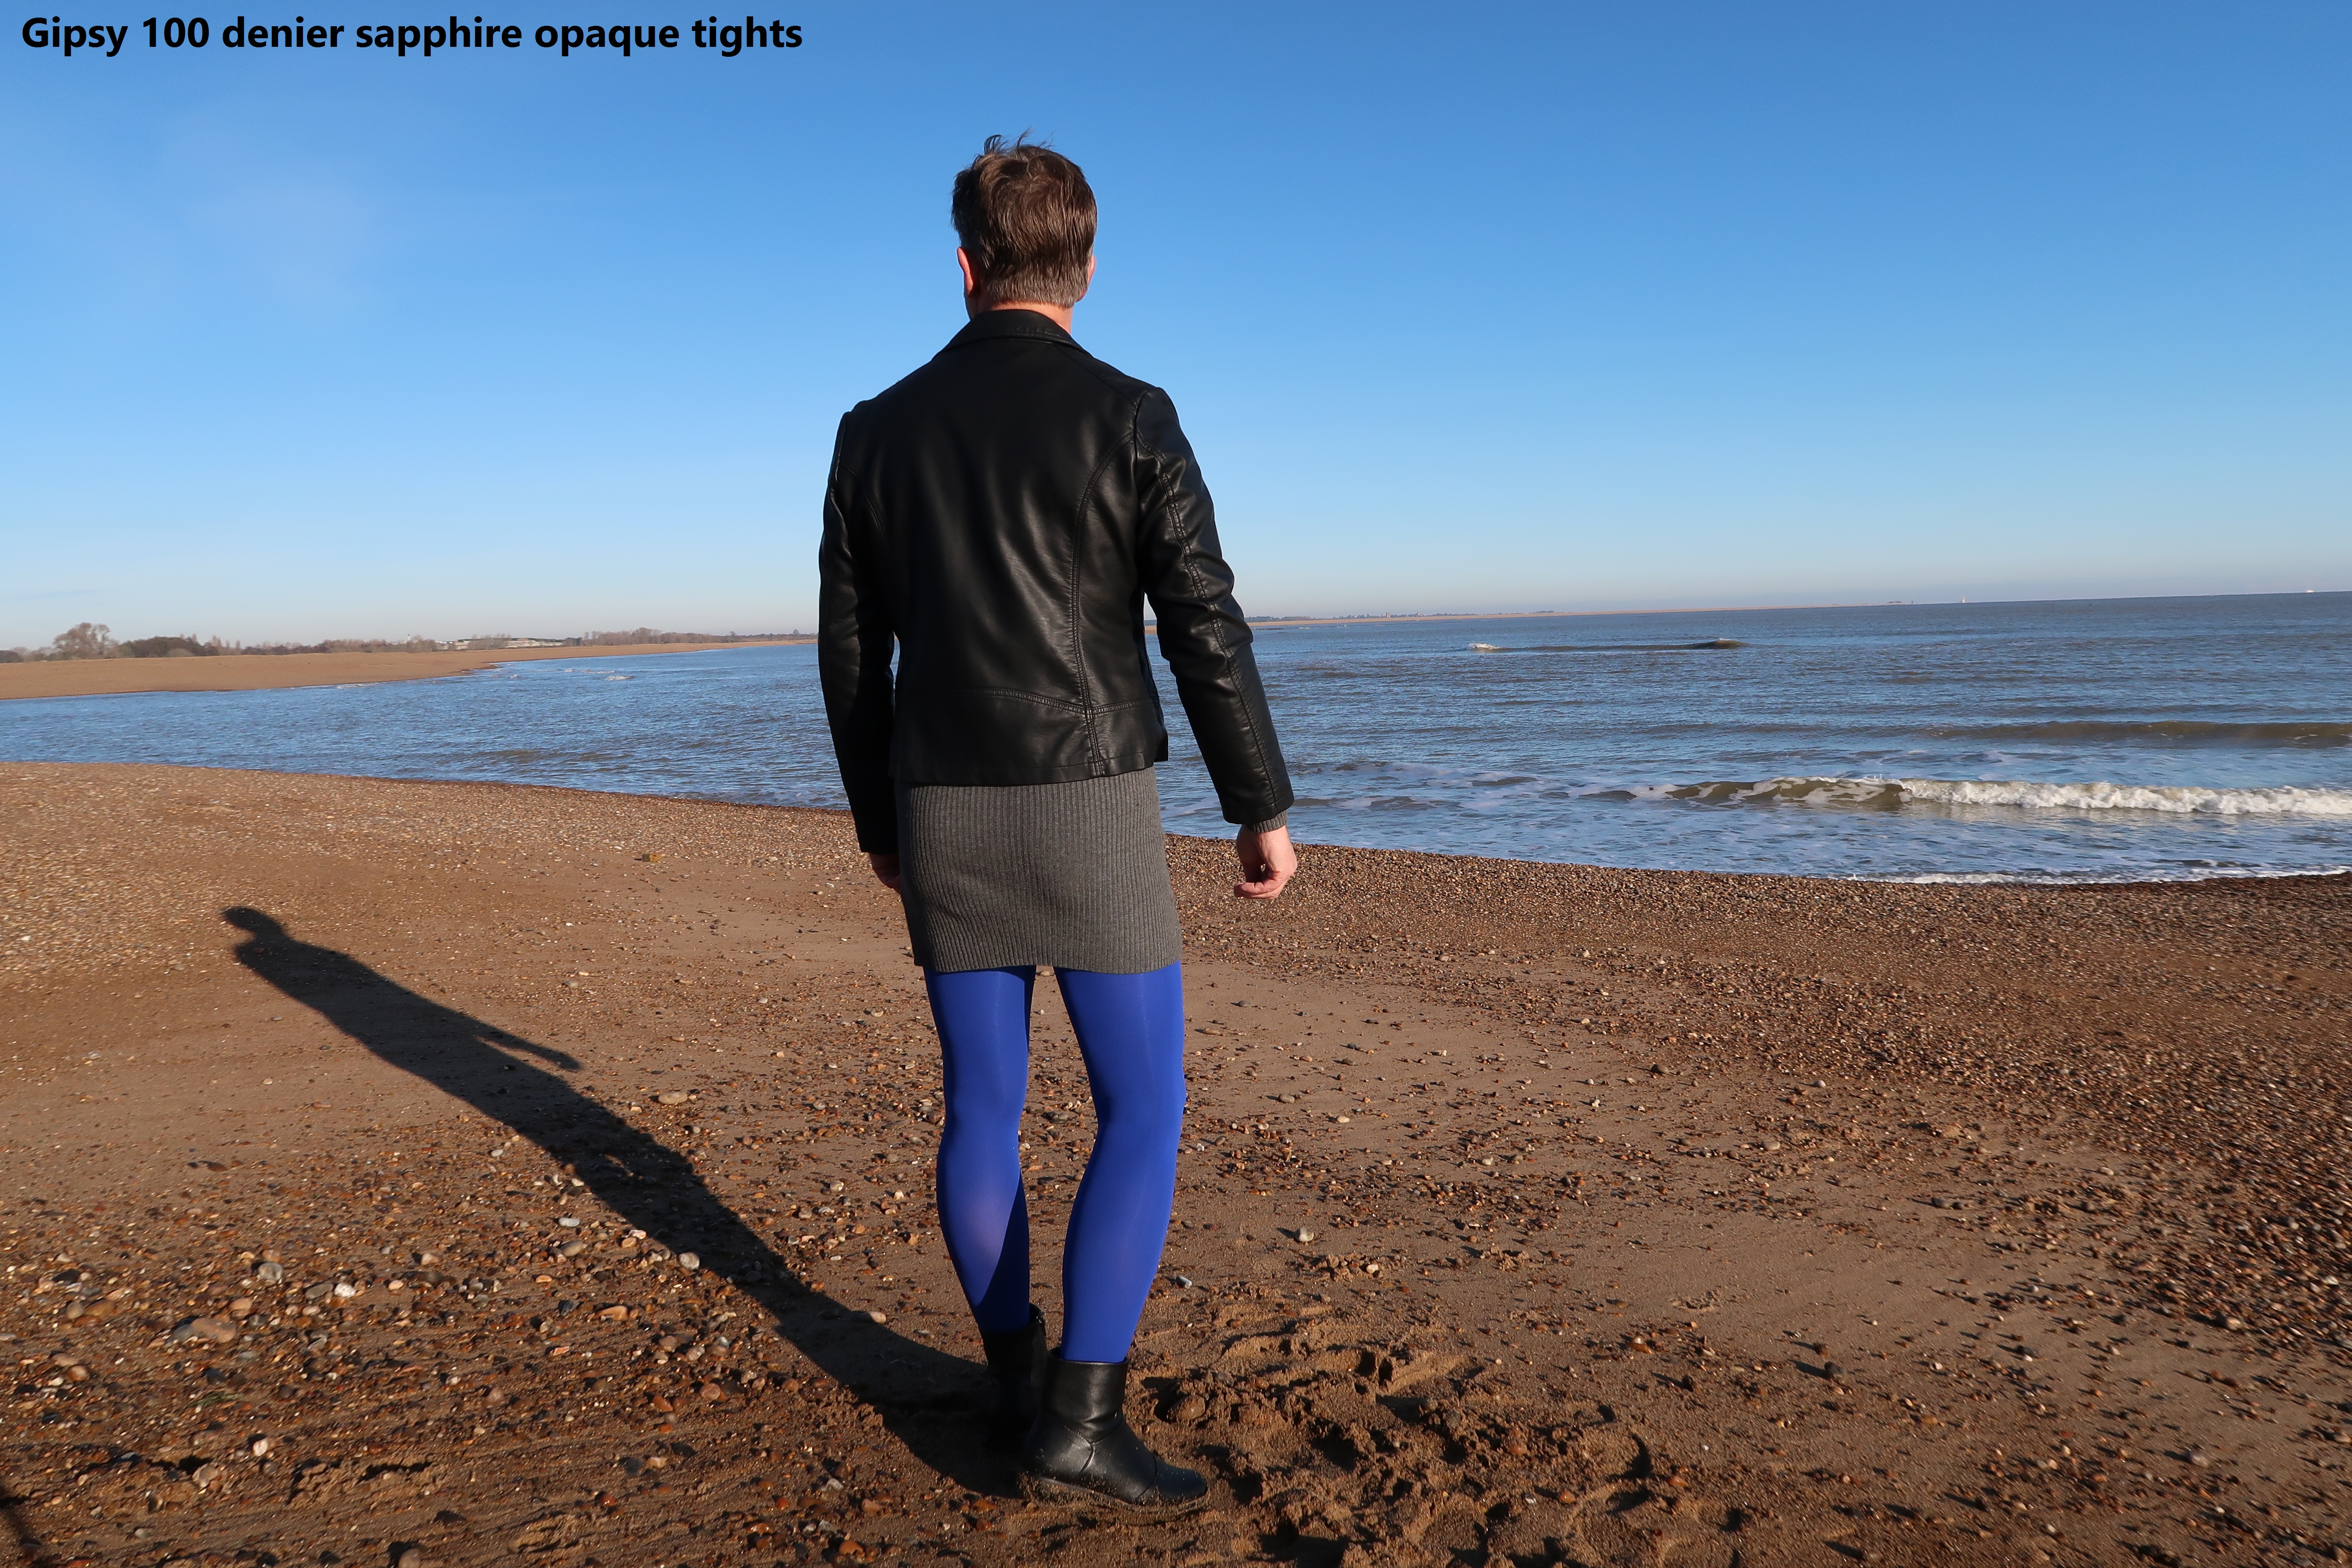
beach, shore, coast, standing, sea, ocean, sky, horizon, outerwear, jeans, footwear, coastal and oceanic landforms, photography, sand, vacation, electric blue, trousers, landscape, denim, shoe